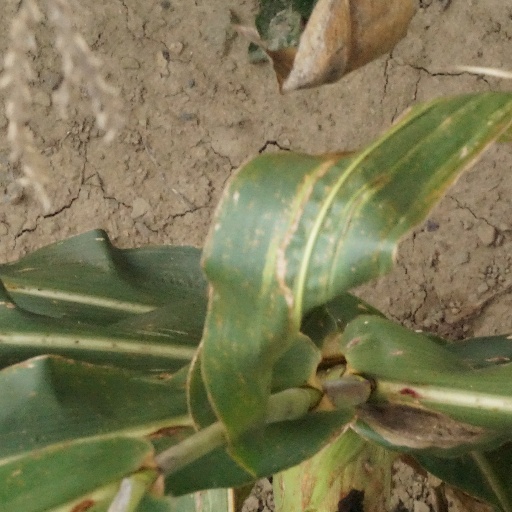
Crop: maize; corn